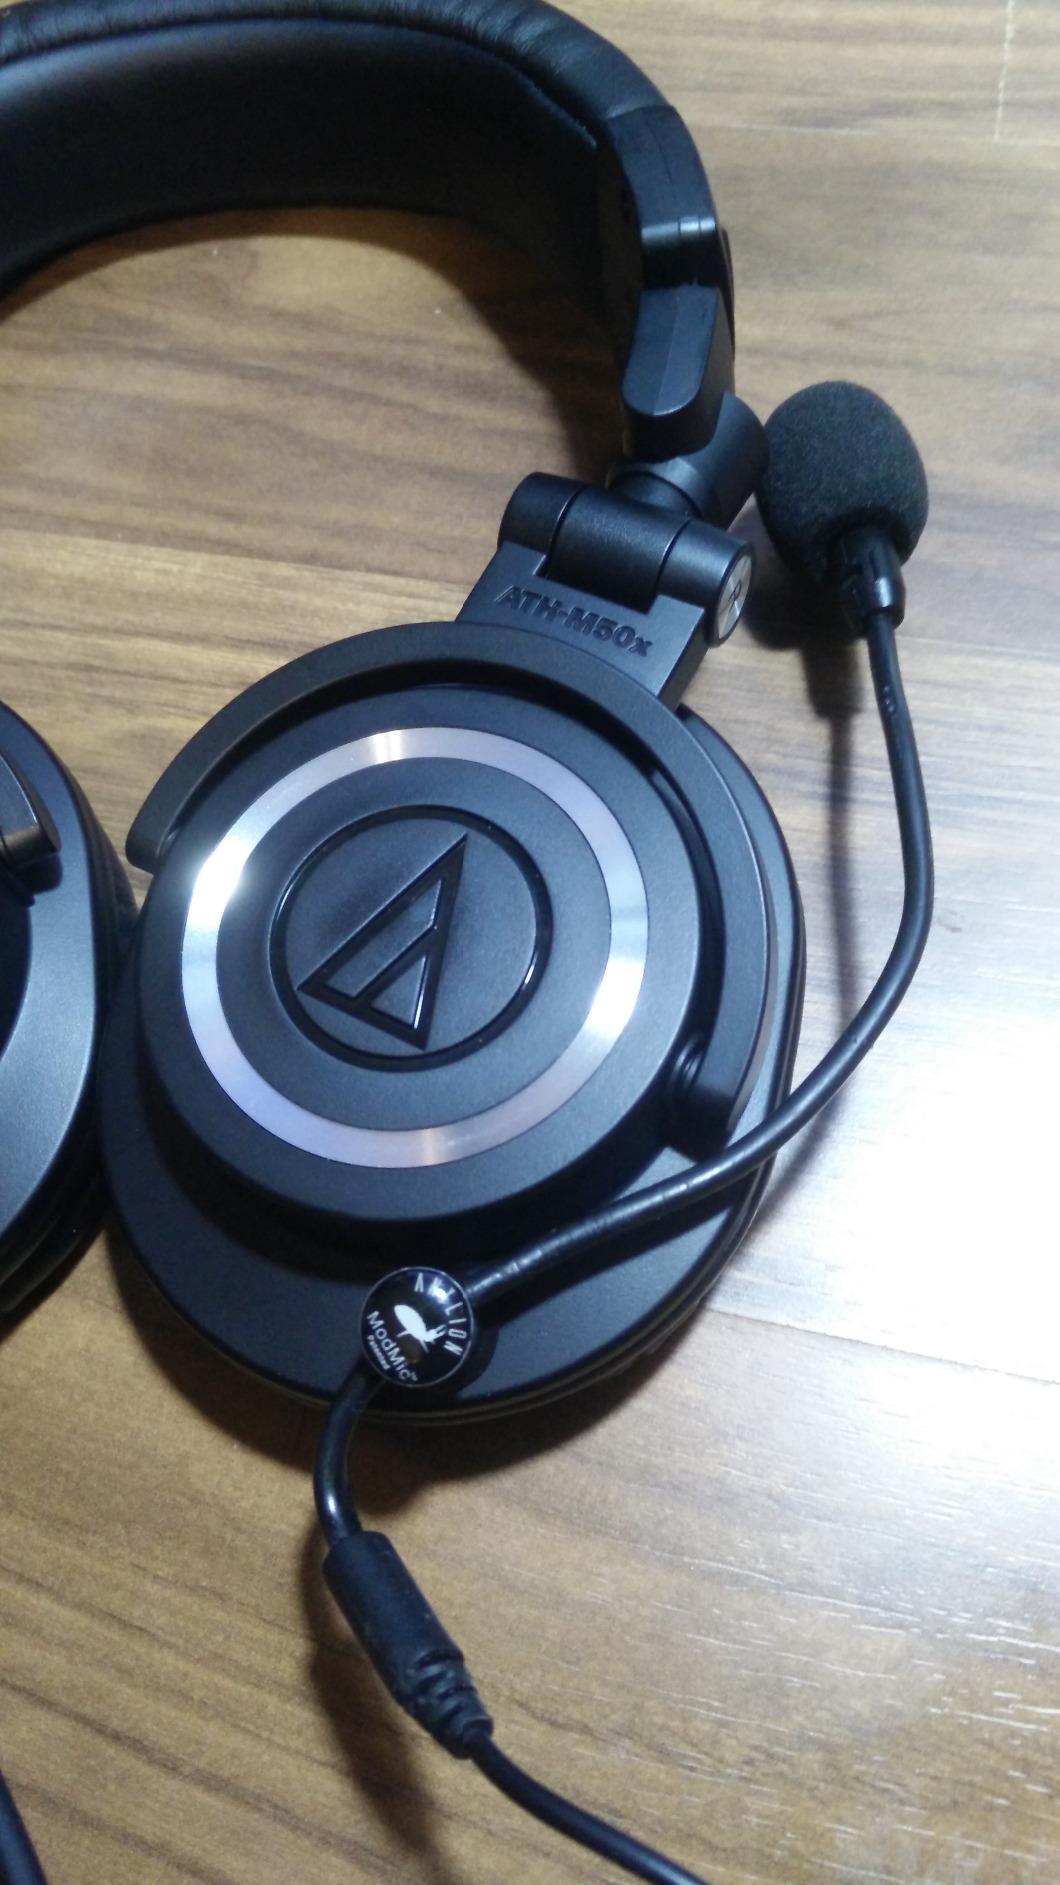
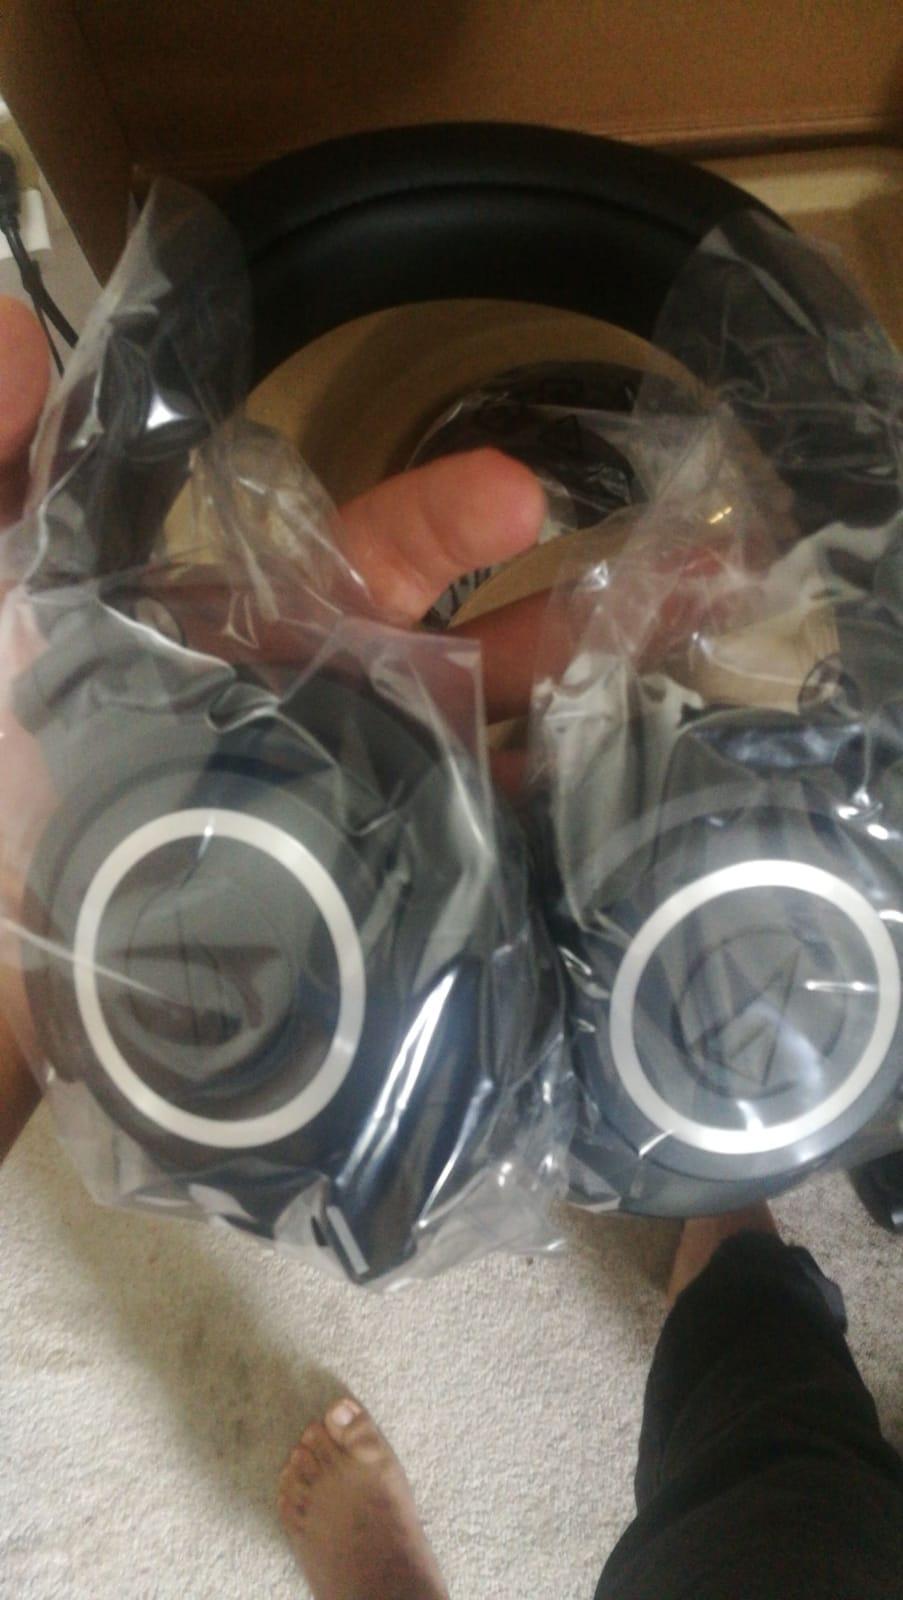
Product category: headphones
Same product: yes